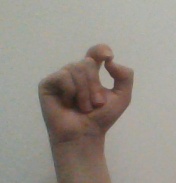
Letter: fa